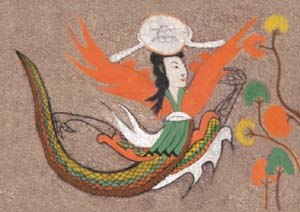
Goguryeo / Jumong og oprindelsesmyten
Billede af den mytiske figur fra Goguryeo-tiden Ohoe.
Goguryeo, eller Goryeo, var en af de gamle tre kongedømmer i Korea, beliggende i den nordlige og centrale dele af den koreanske halvø og de sydlige og centrale dele af indre og ydre Manchuriet. Goguryeo var en aktiv deltager i magtkampen om kontrollen over den koreanske halvø og var også forbundet med de udenlandske politiske anliggender i nabolandede Kina og Japan.